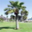
Label: palm_tree